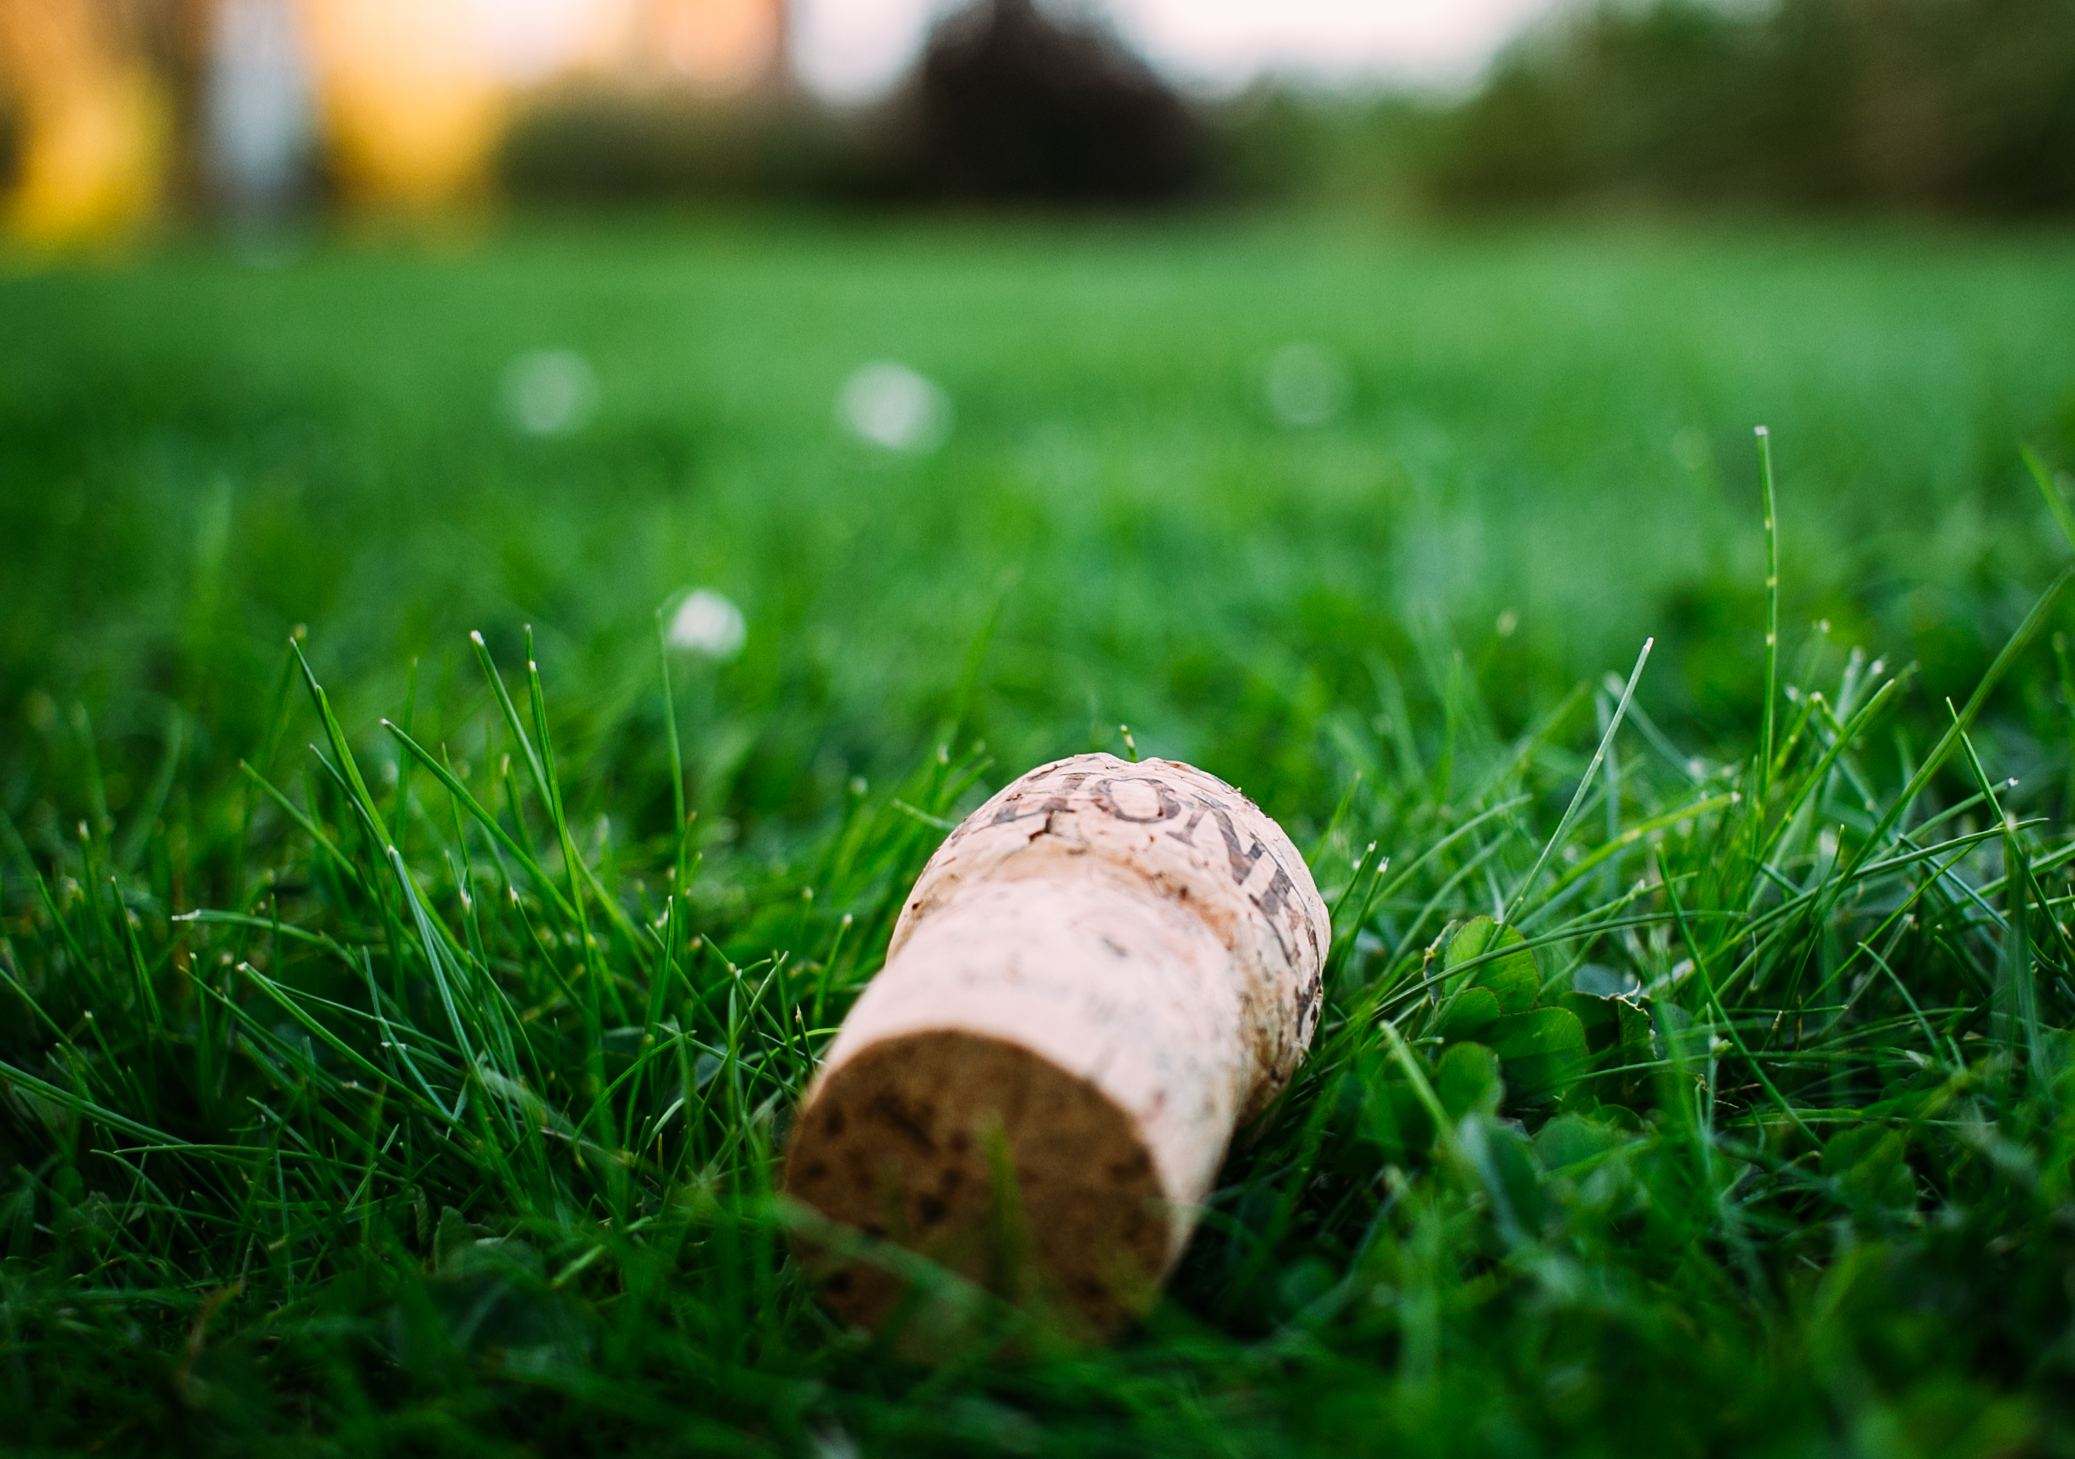
tree, nature, grass, blur, growth, plant, wood, field, ground, lawn, meadow, sunlight, leaf, fall, environment, green, macro, soil, close up, cork, outdoors, focus, grassland, woodland, green grass, macro photography, grass field, grass family, mothernature